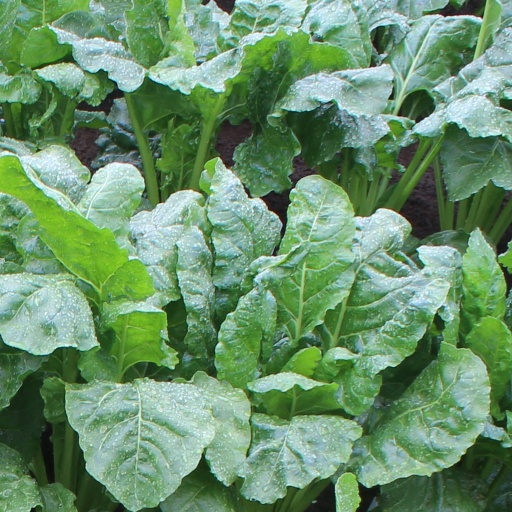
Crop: sugar beet